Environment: real
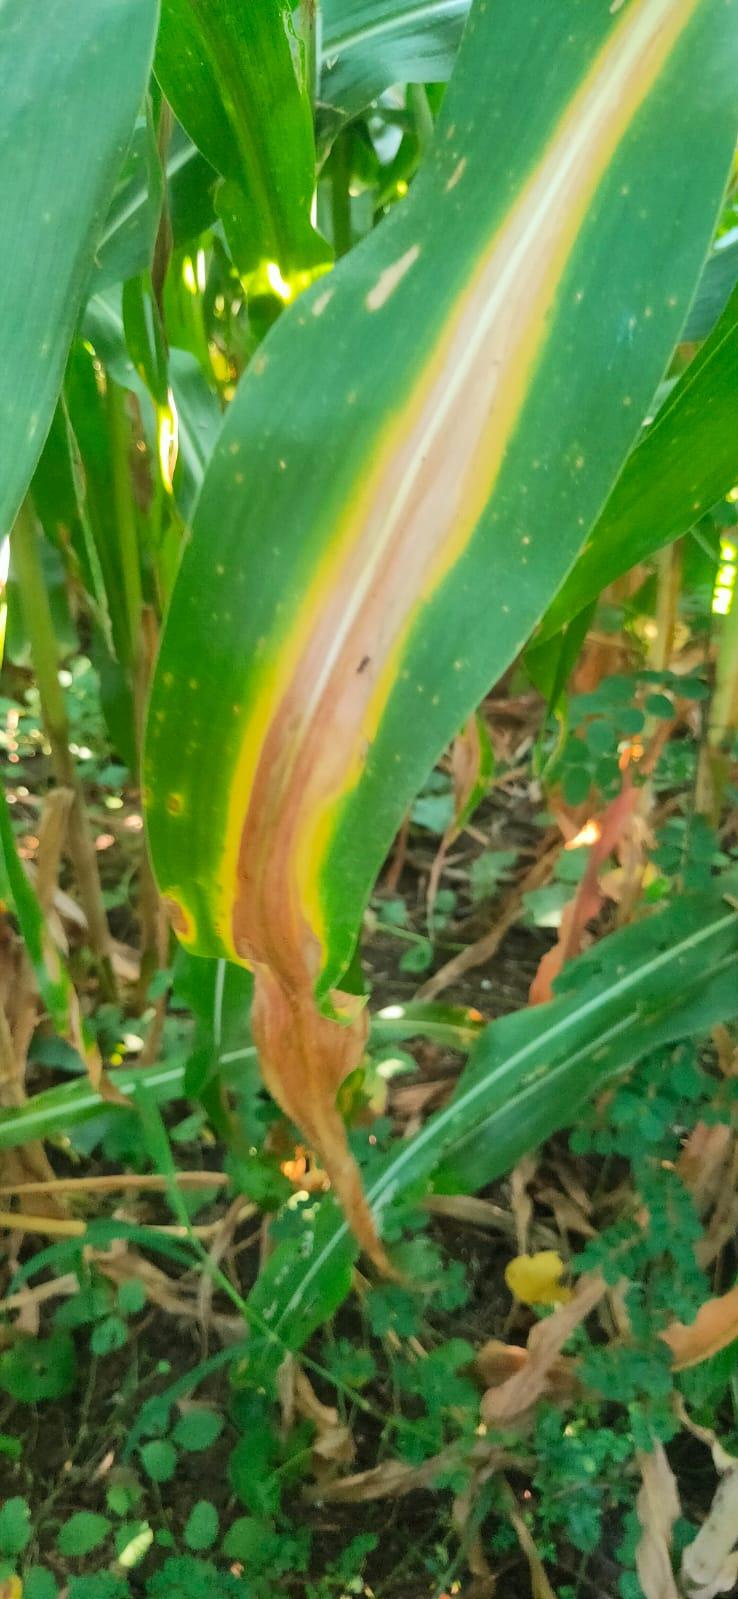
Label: nitrogen_deficiency